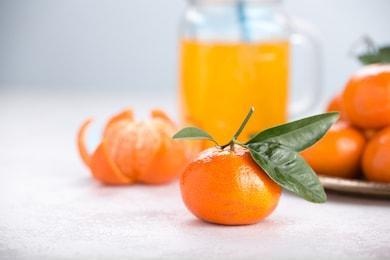
Label: mandarine